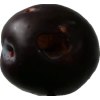
Label: plum